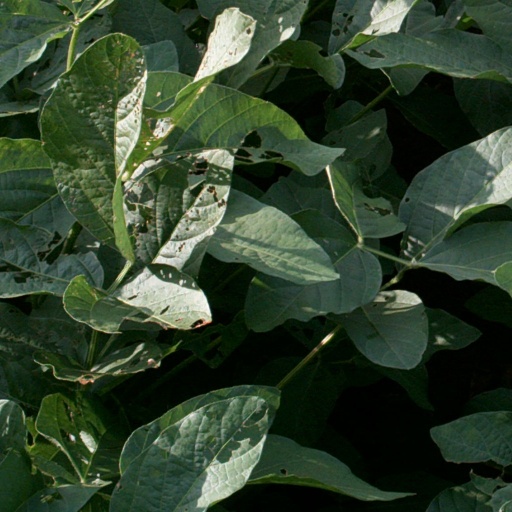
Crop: soybean